League of Legends World Championship

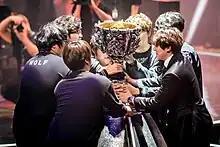
SK Telecom T1 celebrating after winning the 2015 World Championship.

After the 2014 season, Riot Games introduced a number of changes to competitive "League of Legends". The number of teams in the League Championship Series was increased from 8 to 10 in both the North America and Europe regions. A second Riot Games official international tournament was announced, the Mid-Season Invitational, which took place in May 2015, and featured a single team from each major region and one international wildcard. Additionally, starting from 2015, all teams are required to field a head coach in their competitive matches, who will stay on stage and speak with the team via voice-chat in the pick–ban phase of the game. This change makes the head coach an officially recognized member of the team.